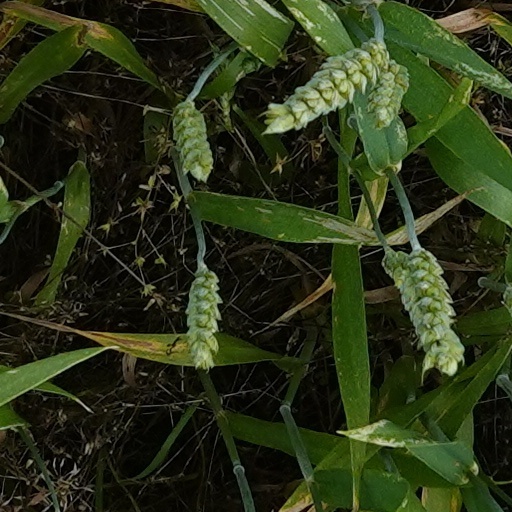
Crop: wheat